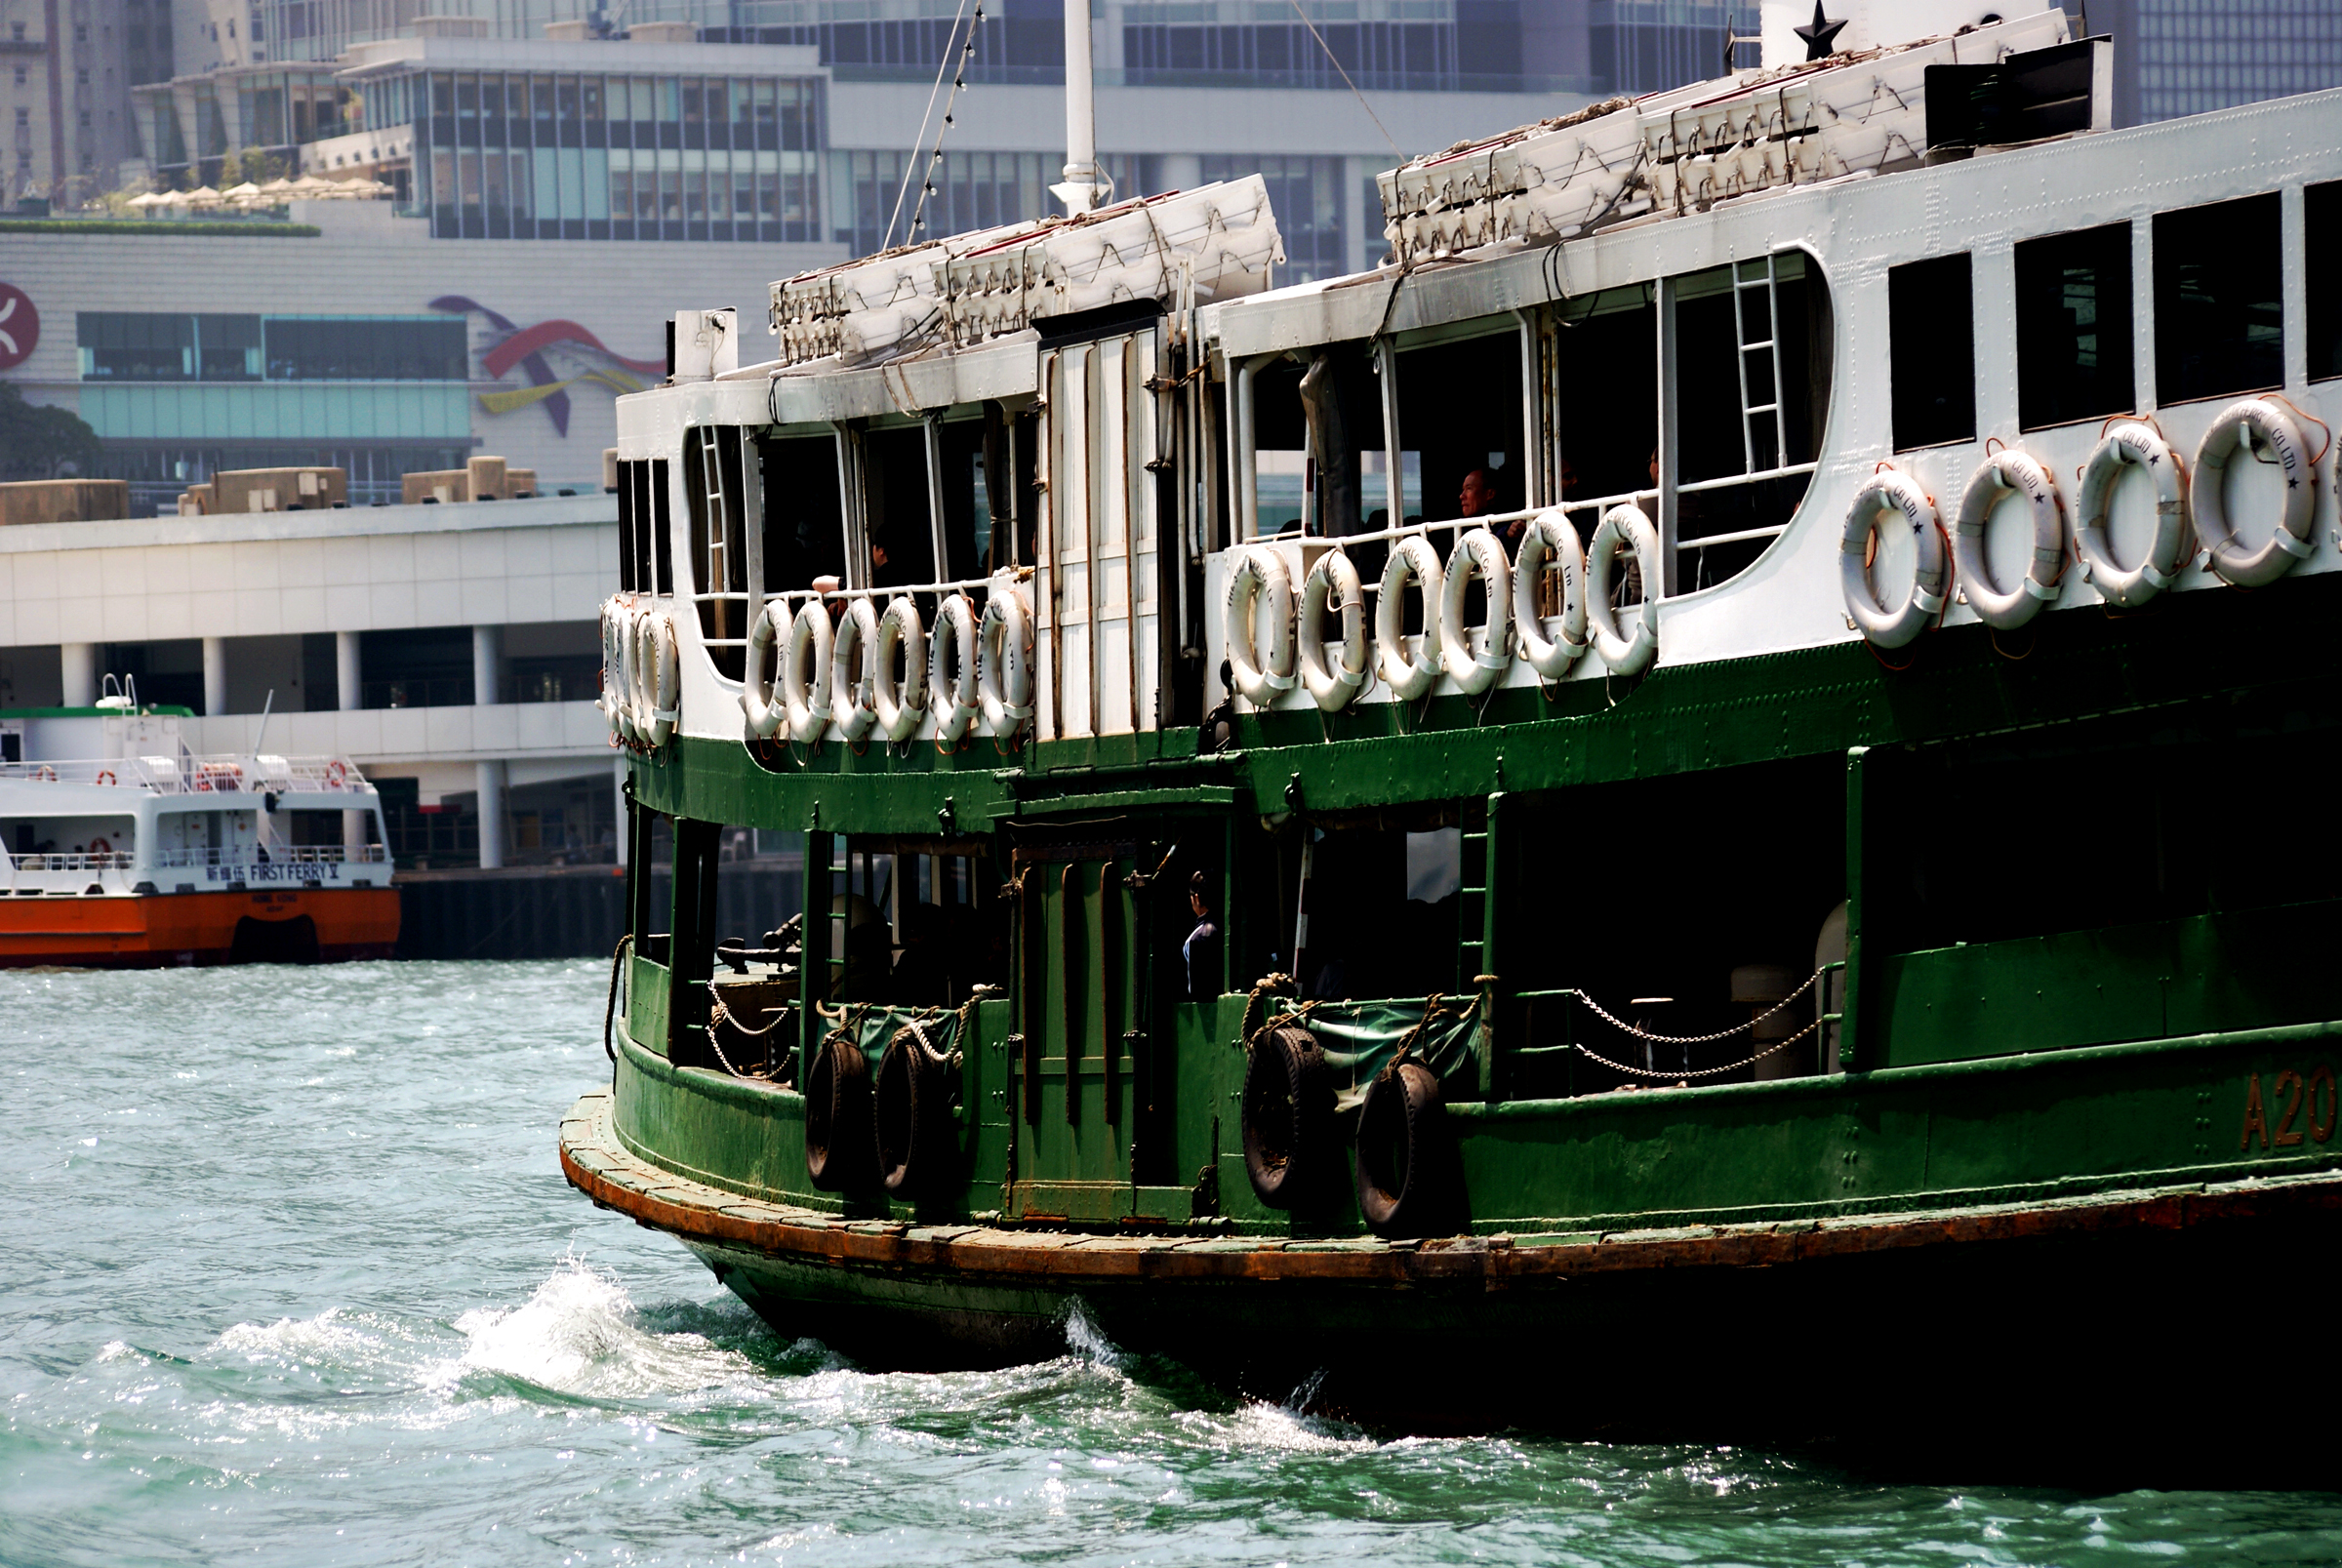
boat, ship, transport, vehicle, yacht, asia, waterway, ferry, tugboat, victoriaharbour, sightseeinghongkong, watercraft, kowloon, watertransport, sonydslra300, steamboat, starferryhongkong, lifebouys, passenger, motor ship, passenger ship, freight transport